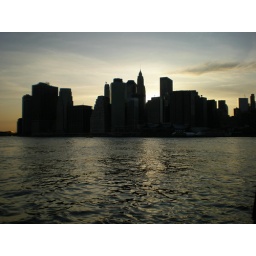
Fact: going over the Manhattan bridge in an open-topped double decker bus is a white-knuckle ride.